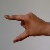
The image shows a hand gesture representing the letter 'Z' in Indian Sign Language.